Question: Please indicate a possible affordance area of the boxing_punching_bag that can be used for punching
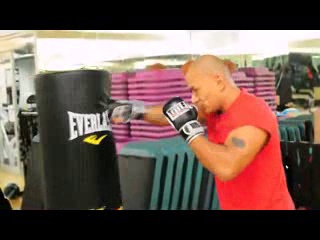
Answer: [33.5, 71, 120.5, 208]